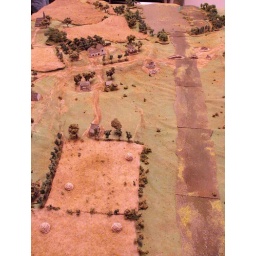
The table overview. The stream was fordable by the destroyed bridge Soviets came from the right